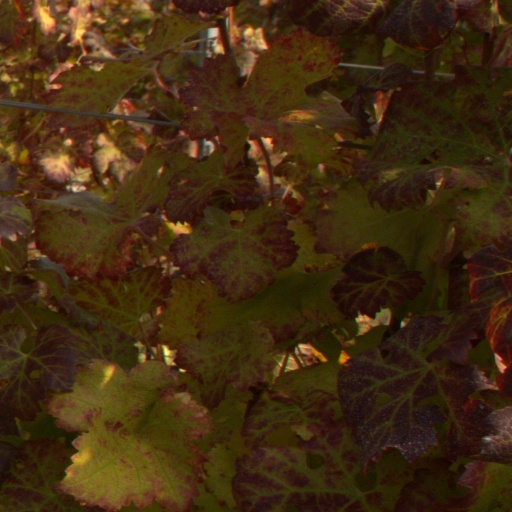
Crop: grape